Benjamin Fordyce Barker

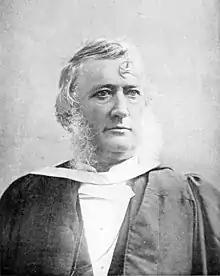

Benjamin Fordyce Barker (1818–1891), generally known as Fordyce Baker, was an obstetrician from Maine who was a visiting physician at Bellevue Hospital from 1855 to 1879 and a consulting physician there from 1879 to his death.